Yakitori
Also known as:
af - Afrikaans: Yakitori
ar - Arabic: ياكيتوري
arz - Egyptian Arabic: ياكيتورى
bg - Bulgarian: Якитори
ca - Catalan: Yakitori
da - Danish: Yakitori
de - German: Yakitori
el - Greek: Γιακιτόρι
eo - Esperanto: Jakitorio
es - Spanish: Yakitori
eu - Basque: Yakitori
fa - Persian: یاکی‌توری
fi - Finnish: Yakitori
fr - French: Yakitori
hu - Hungarian: Jakitori
hy - Armenian: Յակիտորի
id - Indonesian: Yakitori
it - Italian: Yakitori
ja - Japanese: 焼き鳥
jv - Javanese: Yakitori
ko - Korean: 야키토리
ln - Lingala: Yakitori
ms - Malay: Yakitori
nl - Dutch: Yakitori
pl - Polish: Yakitori
pt - Portuguese: Yakitori
ru - Russian: Якитори
sv - Swedish: Yakitori
th - Thai: ยากิโตริ
tr - Turkish: Yakitori
uk - Ukrainian: Якіторі
uz - Uzbek: Yakitori
vi - Vietnamese: Yakitori
yue - Cantonese: 日式雞肉串
zh - Chinese: 日式烤雞串
Category: skewer, meat (grilled skewer, grilled chicken)
Cuisine: Japanese
Associated cuisines: Japanese
Area: Japan
Countries: Japan
Region: Eastern Asia

The dish is a Japanese type of skewered chicken. Its preparation involves attaching the bit-sized cut meat to a skewer, typically made of bamboo, after which it is grilled over a charcoal fire. During or after cooking, the meat is typically seasoned with sauce or salt.

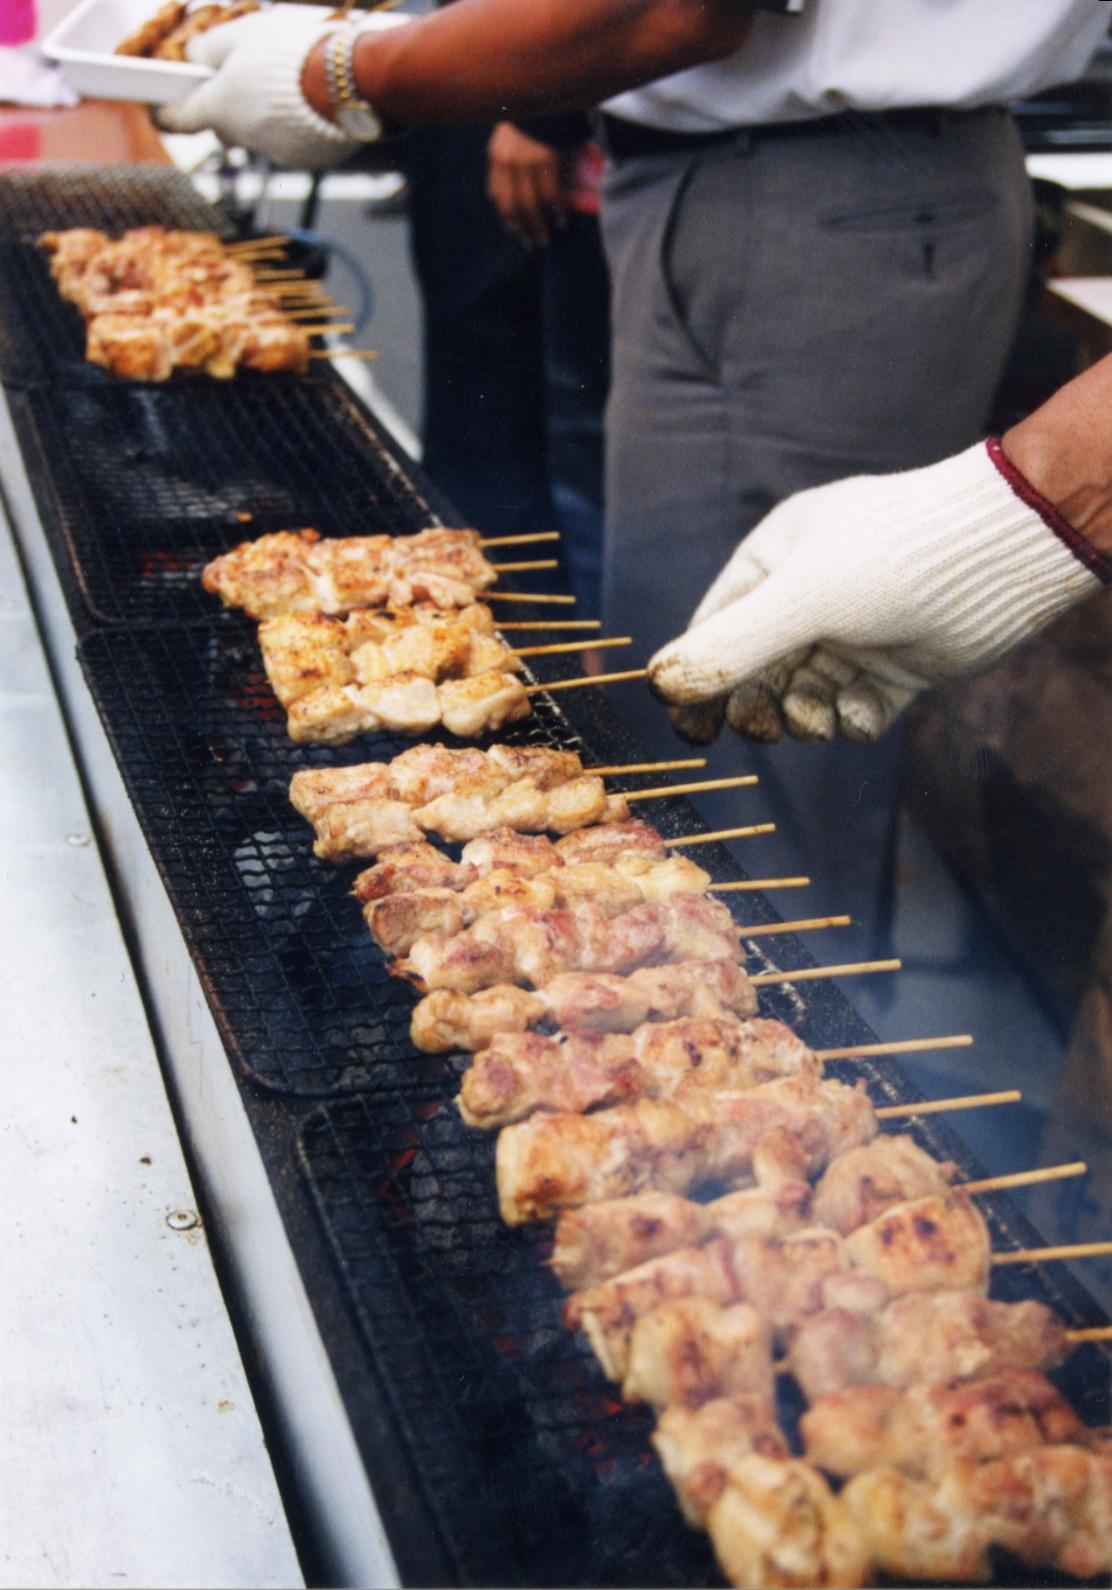
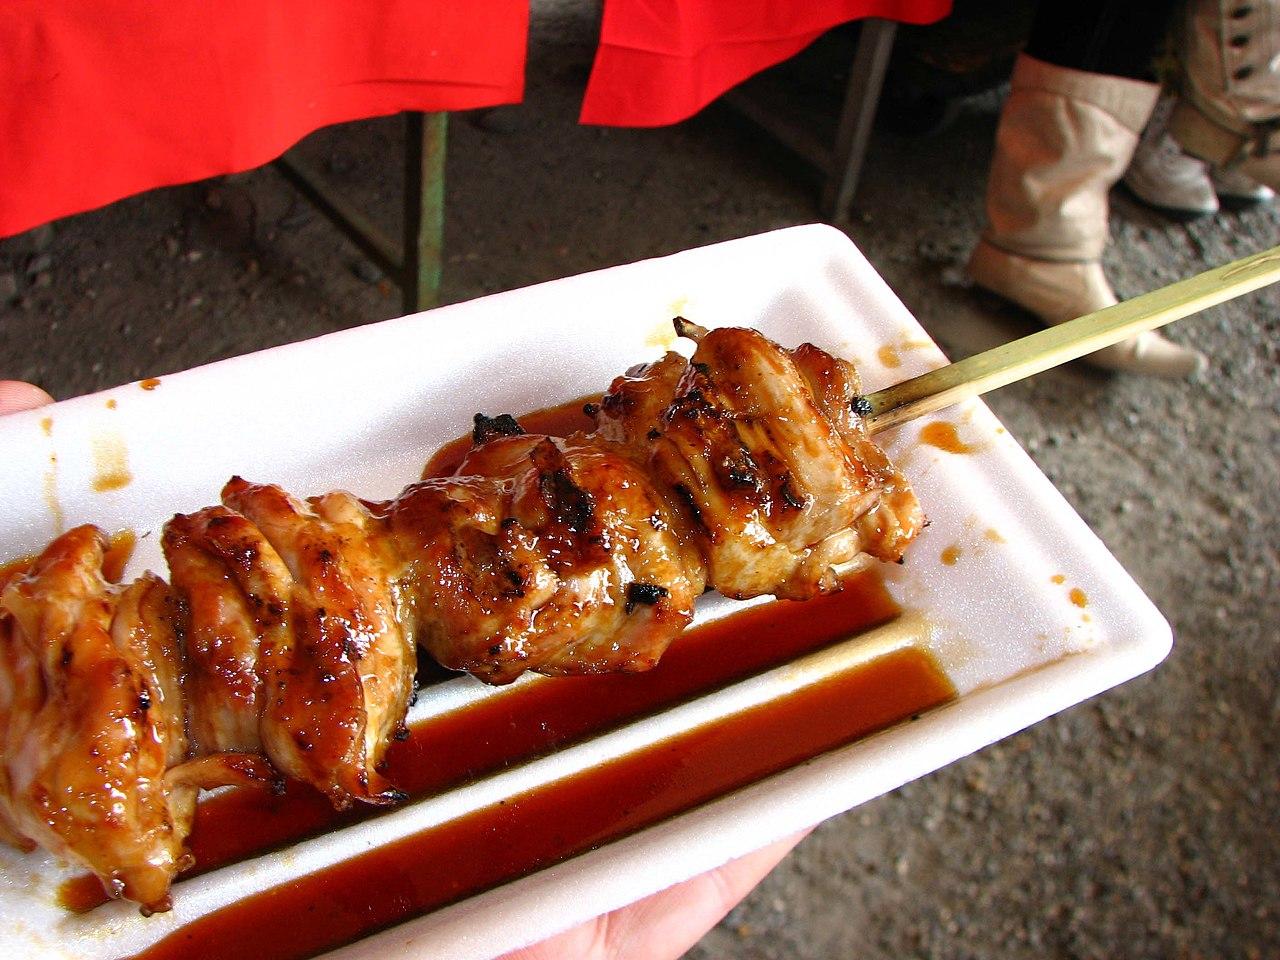
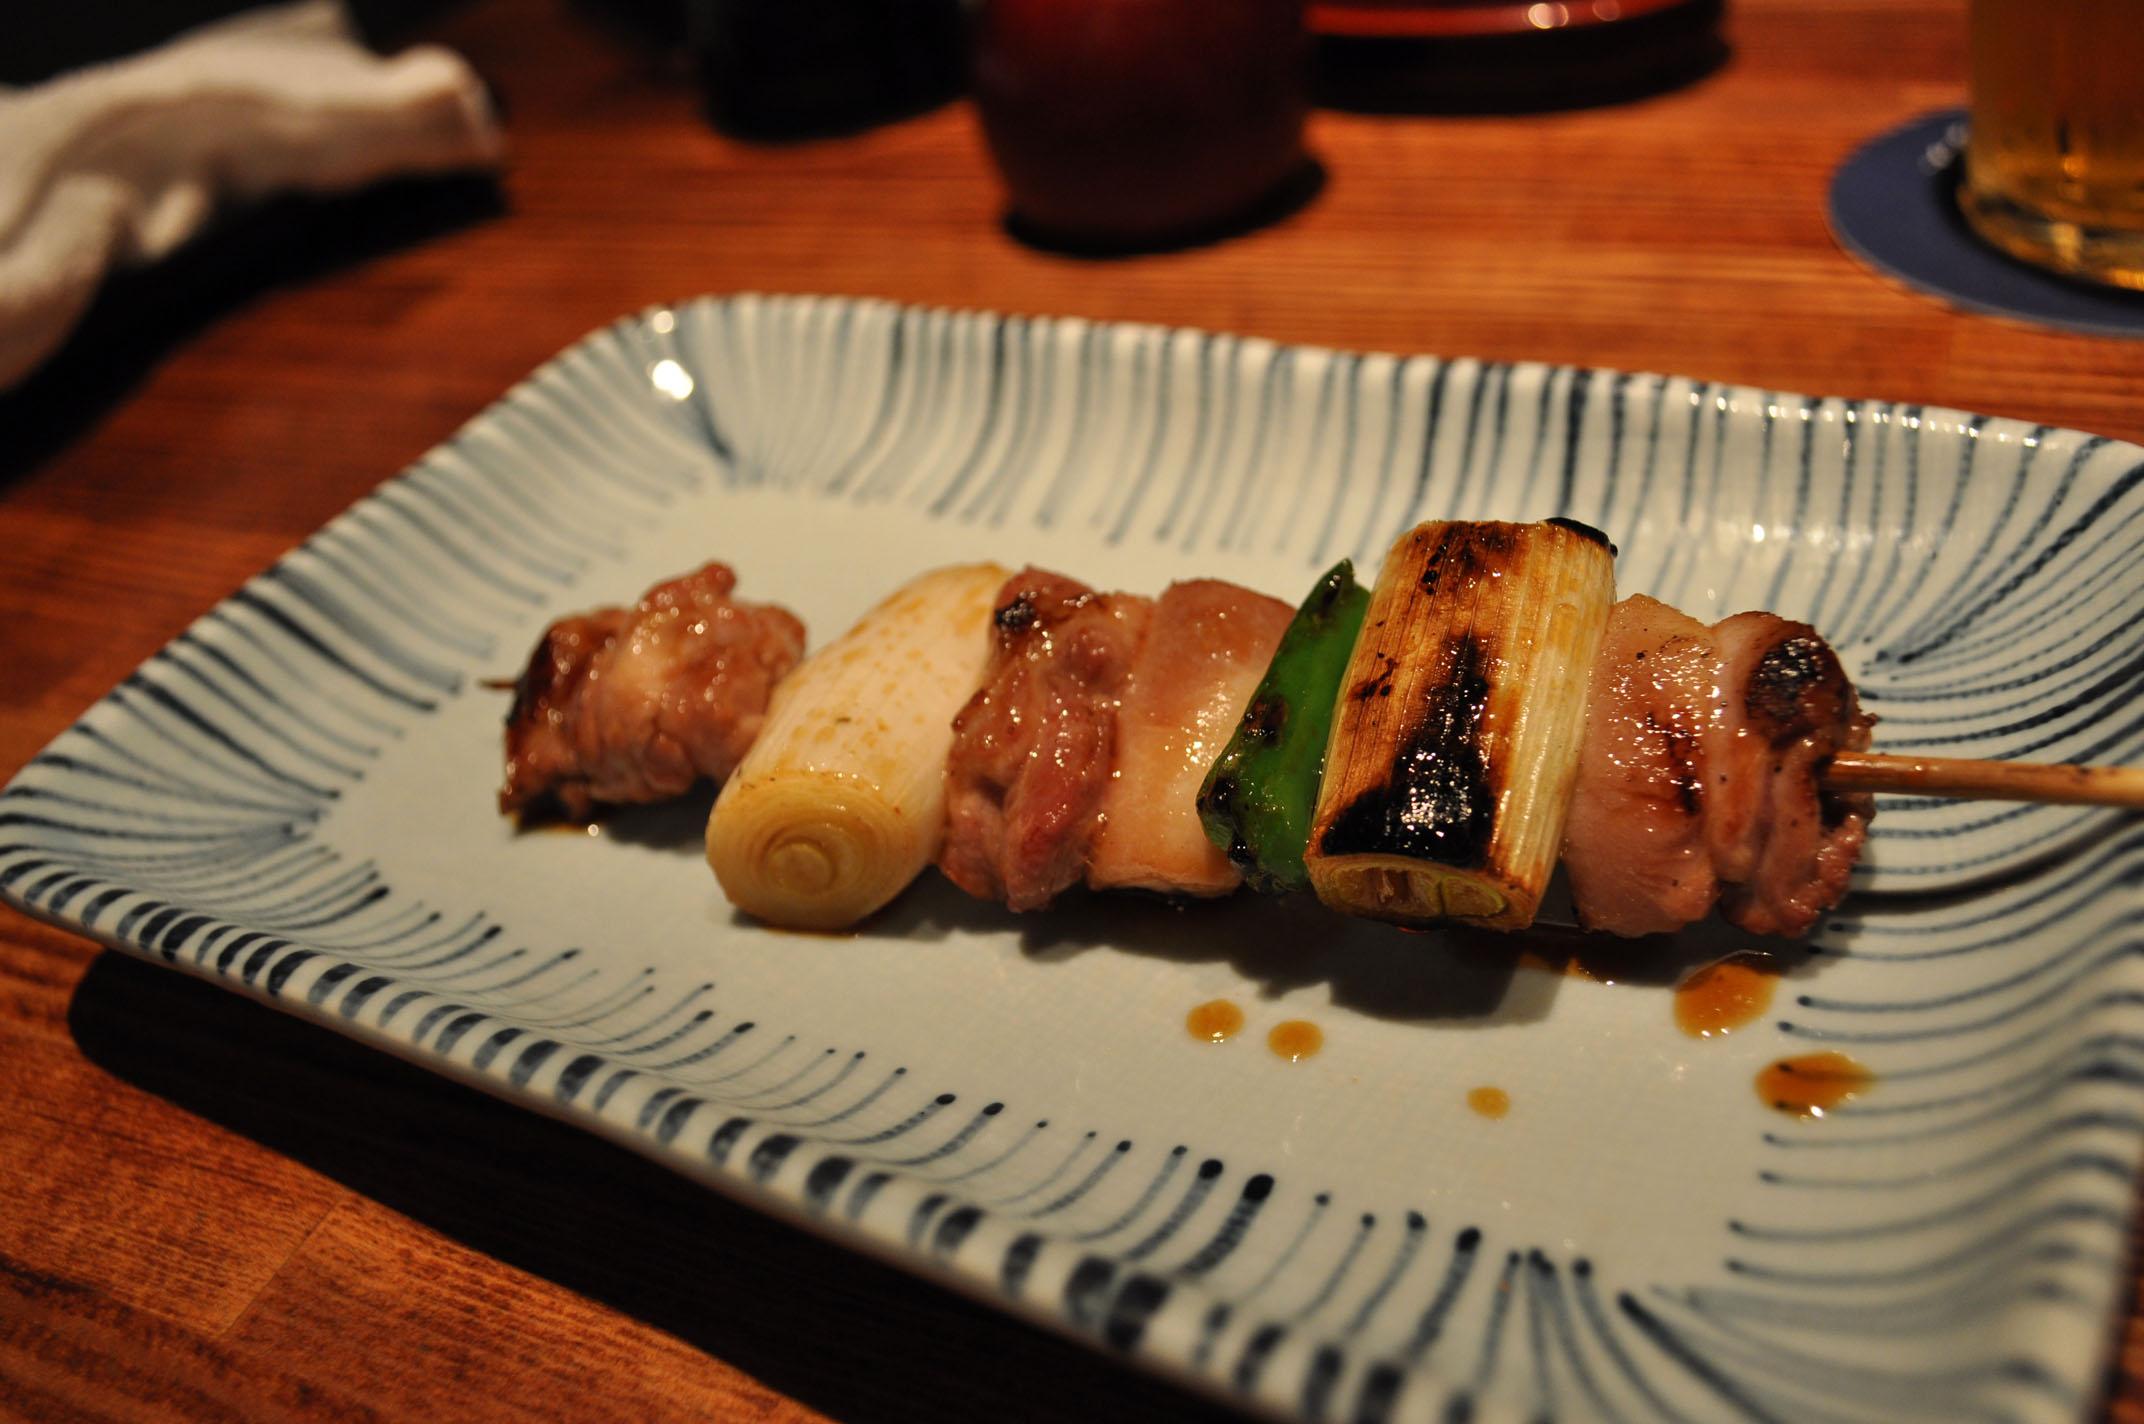
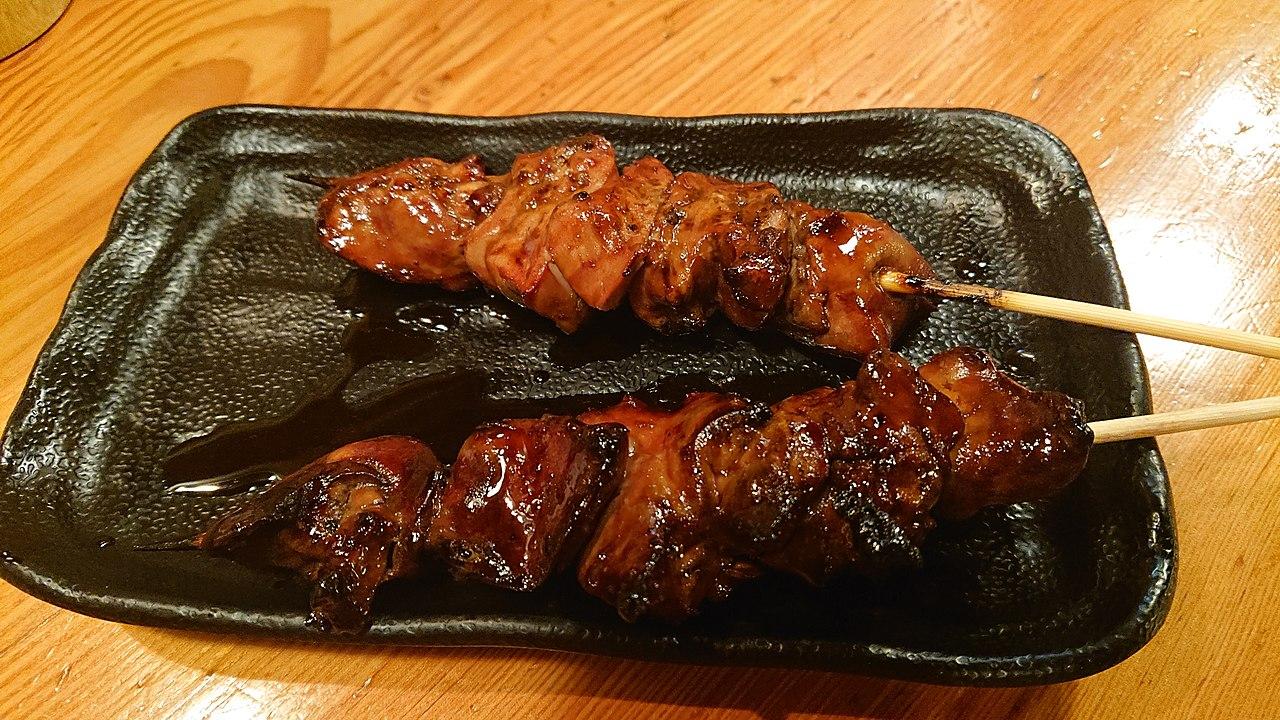
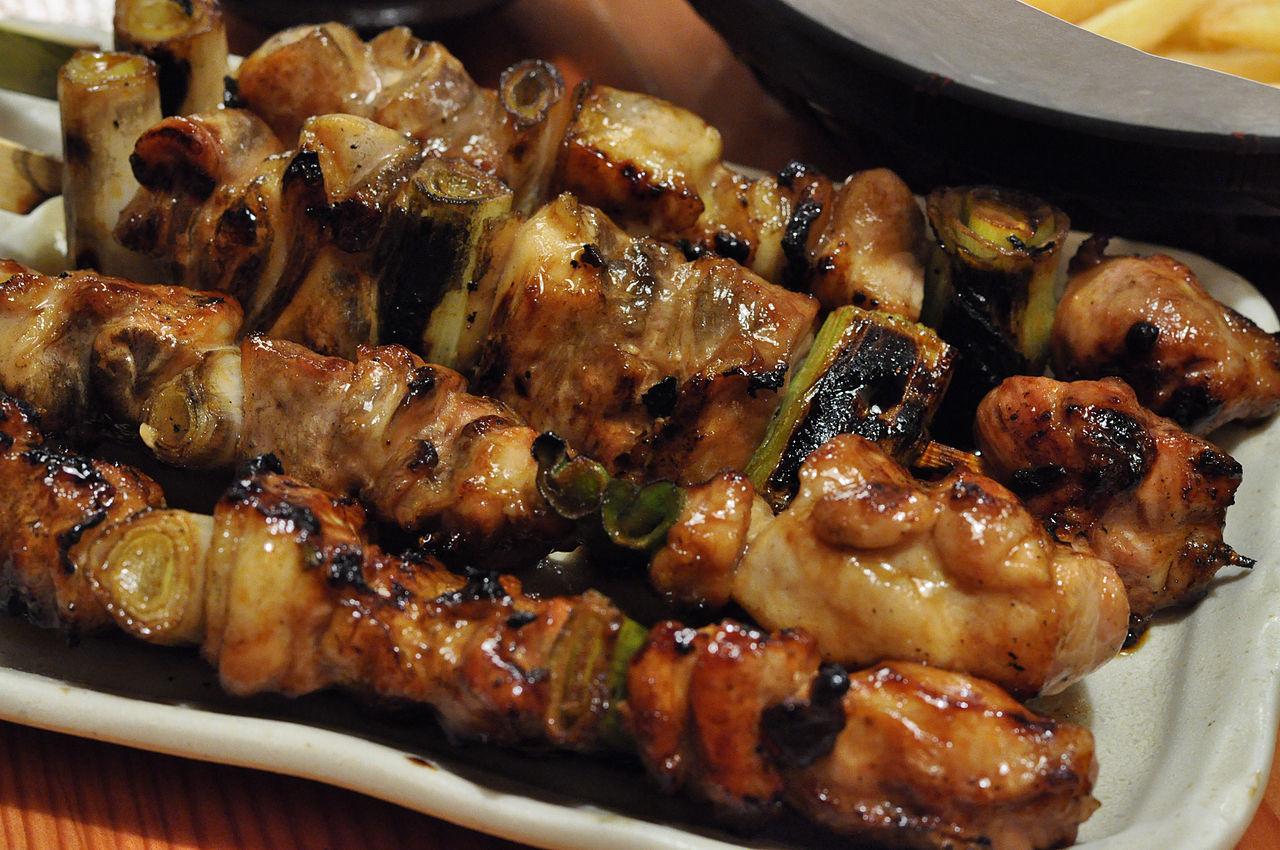